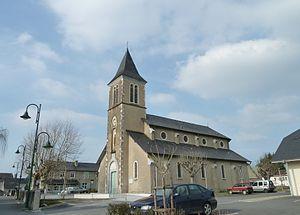
Église d'Artiguelouve
Artiguelouve est une commune française, située dans le département des Pyrénées-Atlantiques en région Nouvelle-Aquitaine.